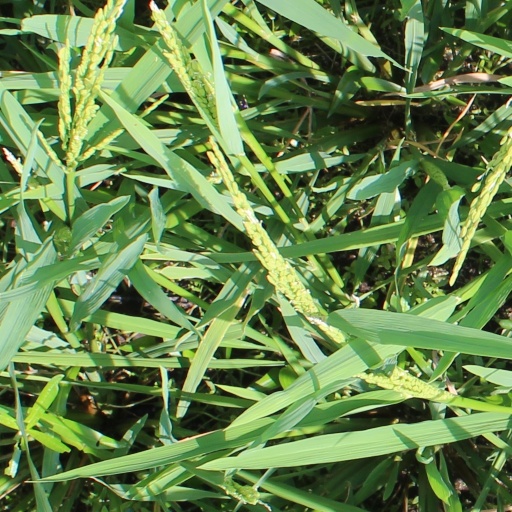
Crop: rice